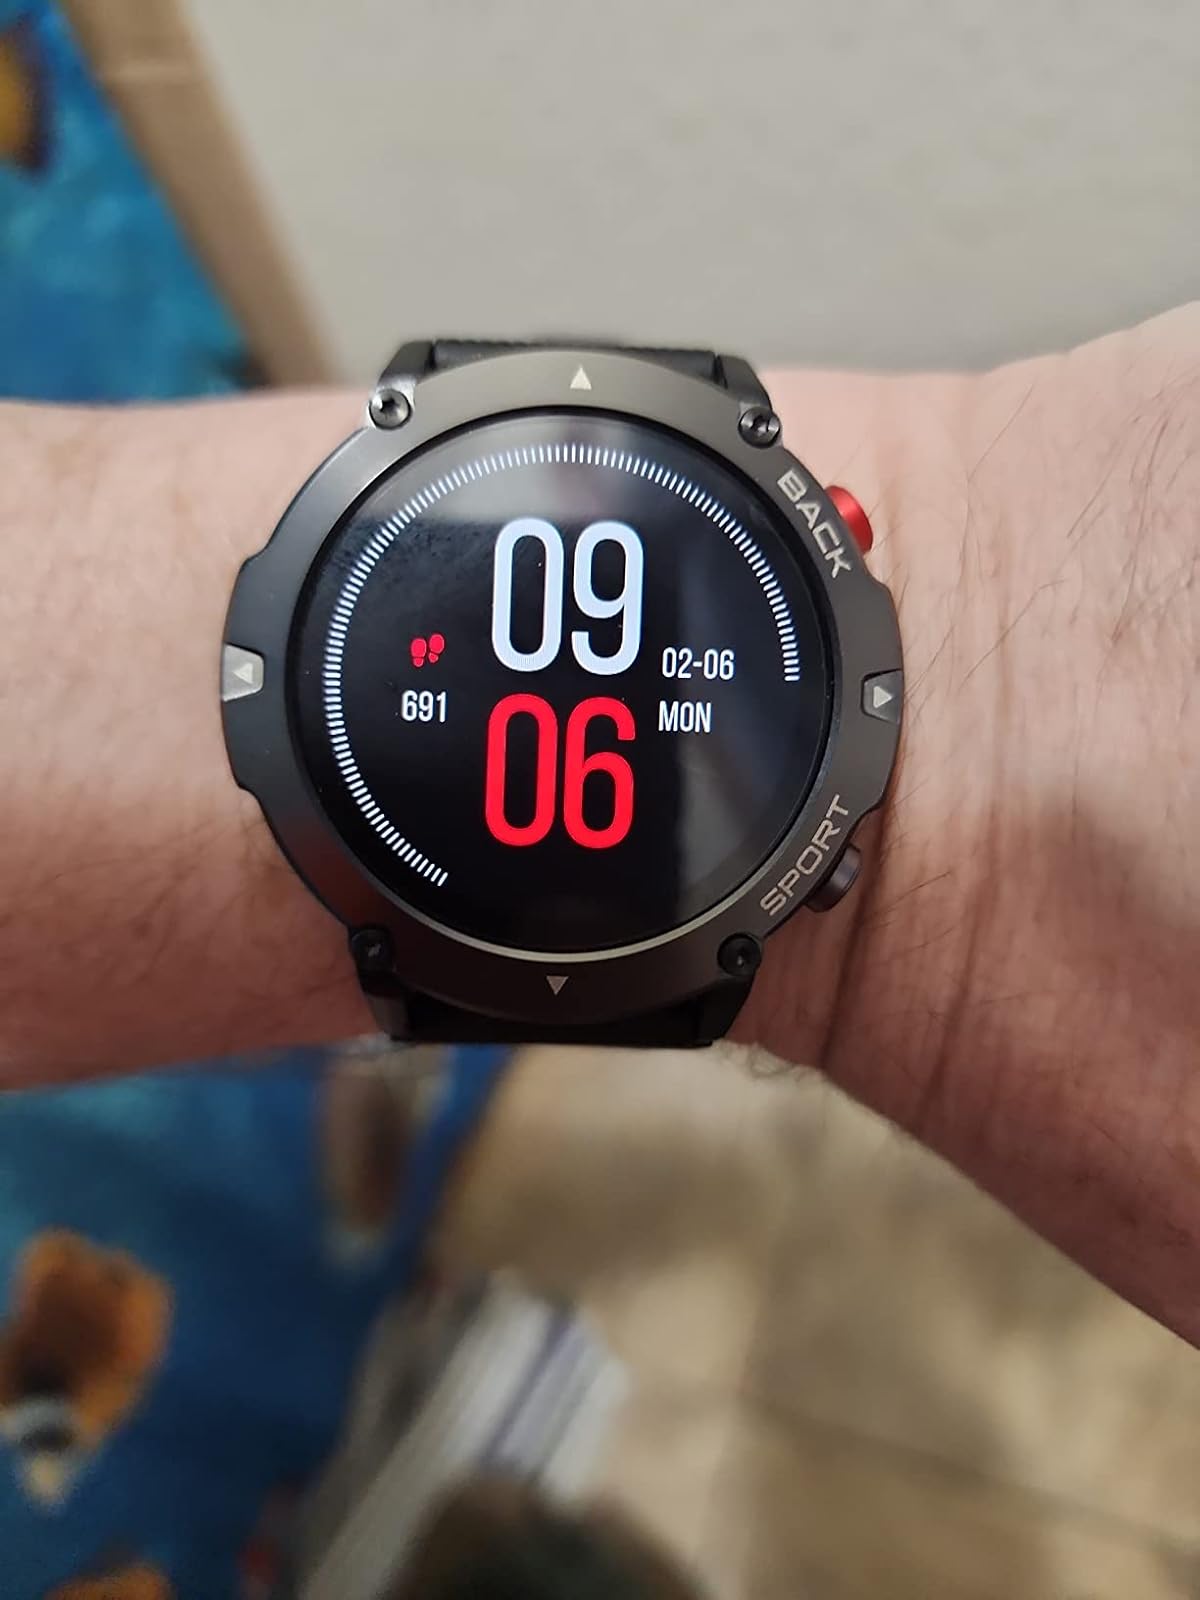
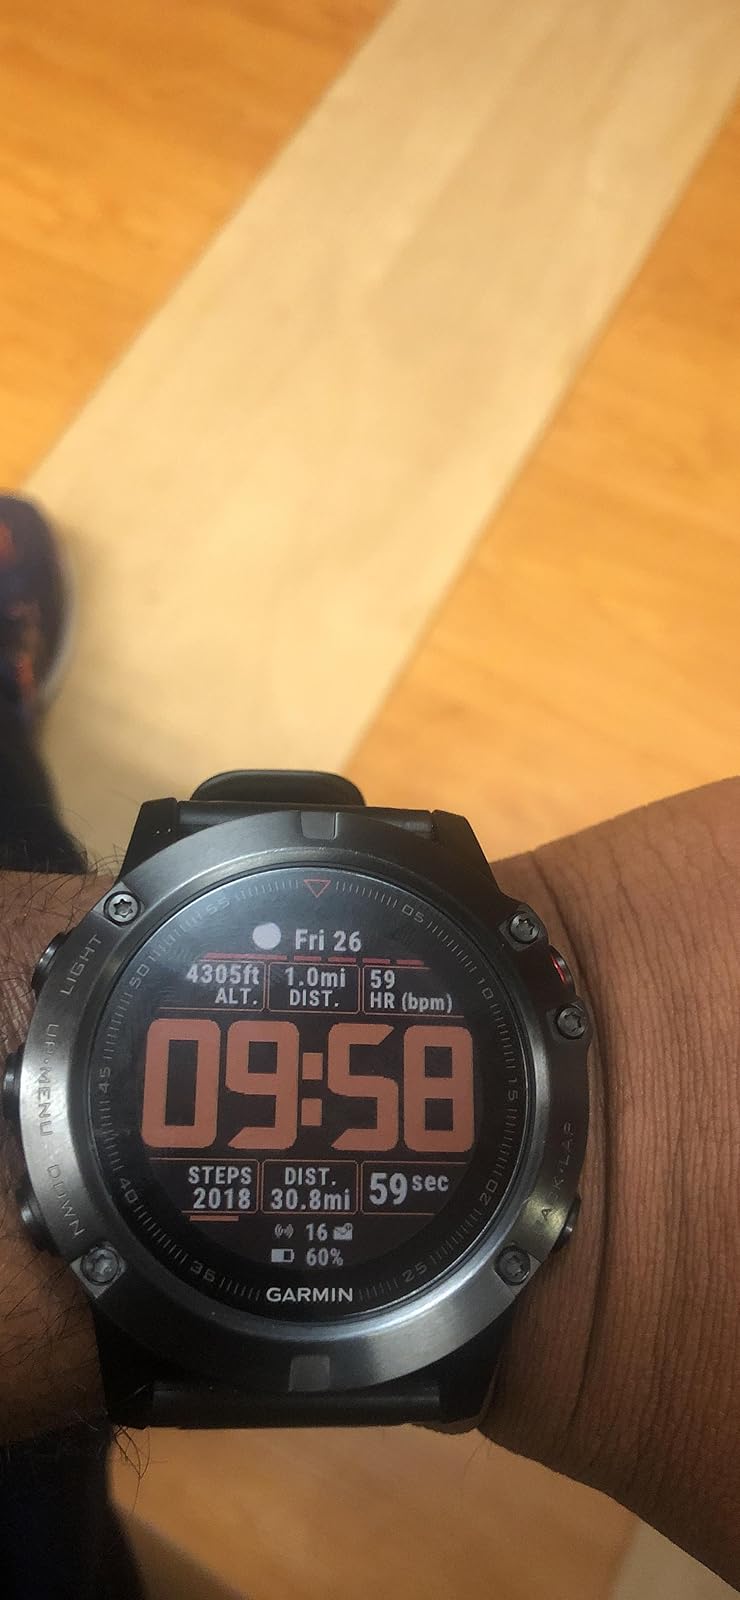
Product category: smartwatch
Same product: no